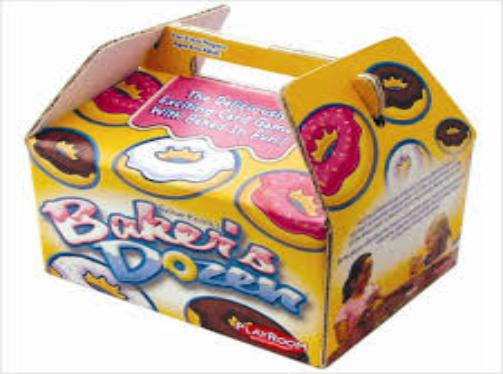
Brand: Baker's Dozen Donuts
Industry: Food